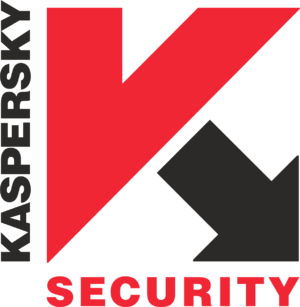
Kaspersky Anti-Virus est un antivirus créé par la société russe Kaspersky Lab. Cette dernière met aussi à disposition sur son site un système de recherche de virus en ligne. Le code source de Kaspersky Anti-Virus a été diffusé illégalement sur internet en 2008, le logiciel dans sa version 8 est écrit en C++ et en Delphi.